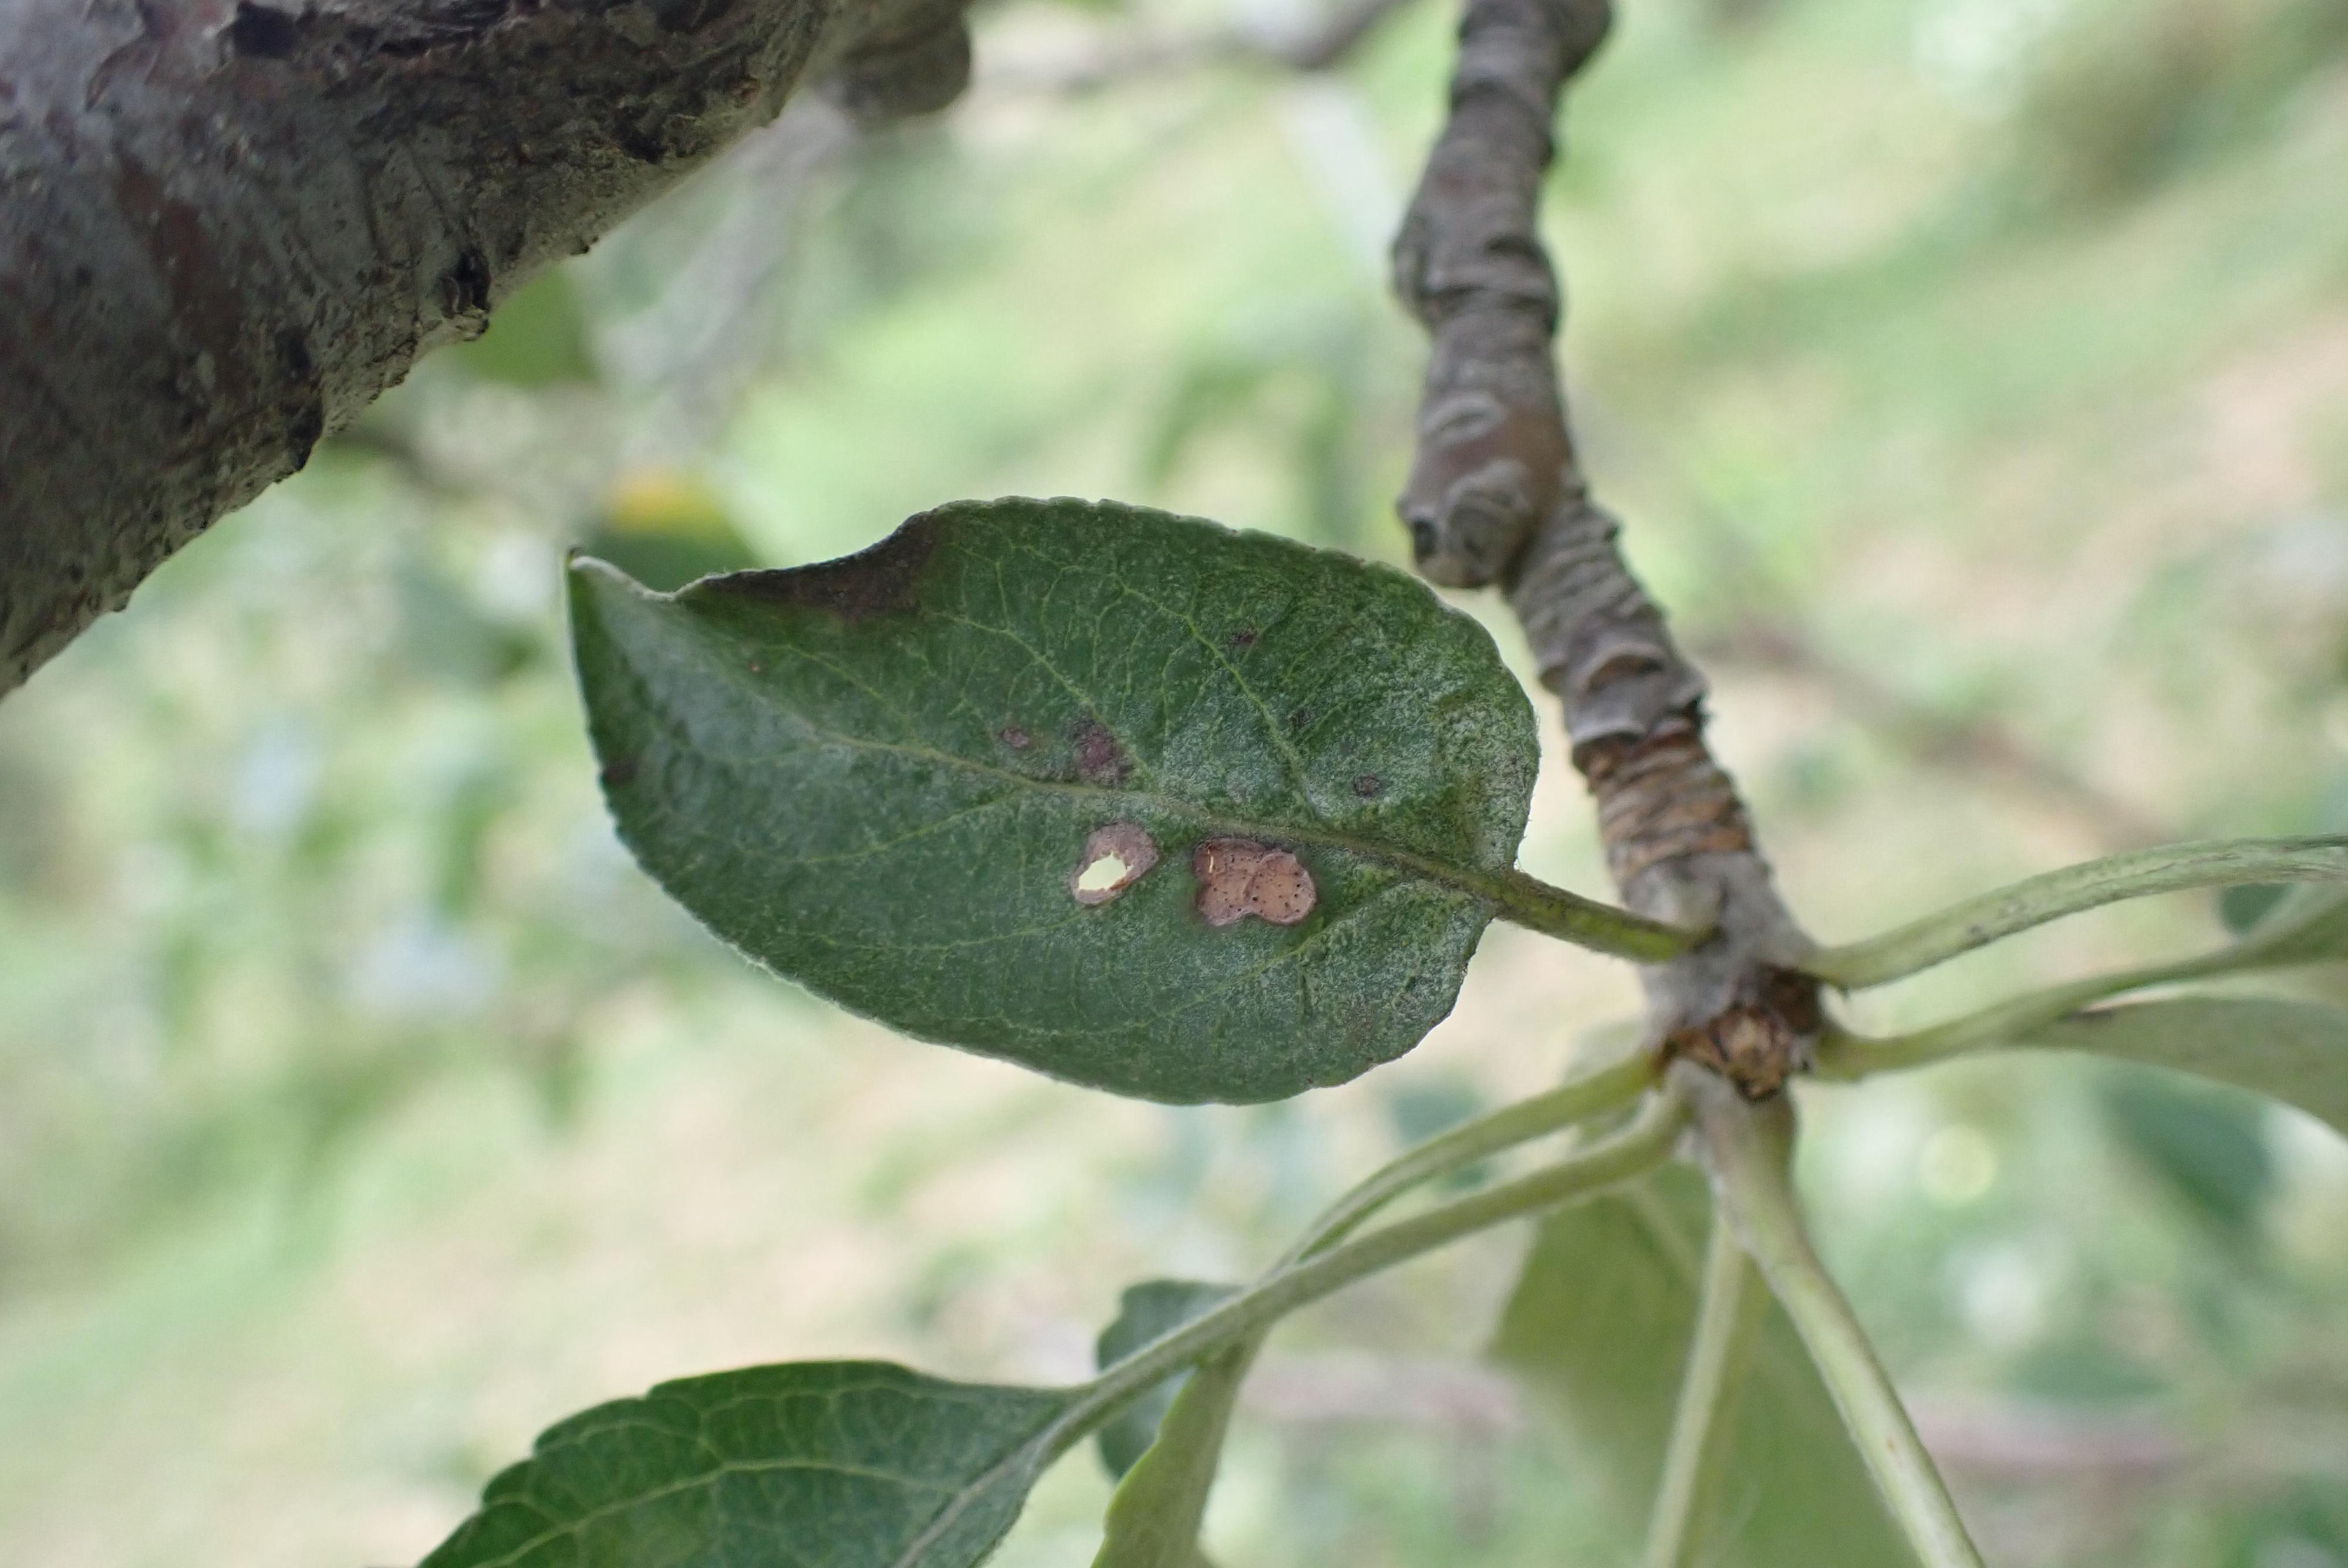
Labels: complex